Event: Nepal Earthquake
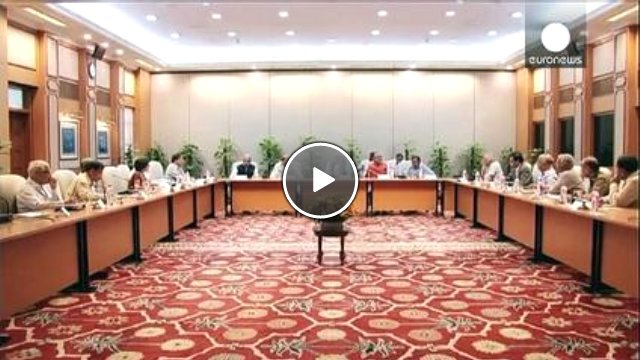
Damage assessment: no_damage